Claire Foy

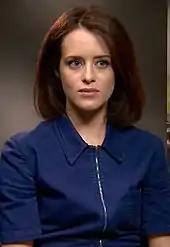
Foy in October 2017

While at the Oxford School of Drama, Foy appeared in the plays "Top Girls", "Watership Down", "Easy Virtue", and "Touched". After appearing in small roles on television, she made her professional stage debut in "DNA" and "The Miracle", two of a trio of single acts directed by Paul Miller at the Royal National Theatre in London (the third was "Baby Girl"). Foy starred as the protagonist, Amy Dorrit, in the BBC series "Little Dorrit". She was nominated for an RTS Award. She went on to appear in the TV film "Going Postal" and the horror adventure film "Season of the Witch". Foy also starred in the BBC revival of "Upstairs Downstairs" as Lady Persephone, and co-starred in the Channel 4 serial "The Promise", broadcast in February 2011.